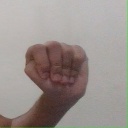
अक्षर: ठ